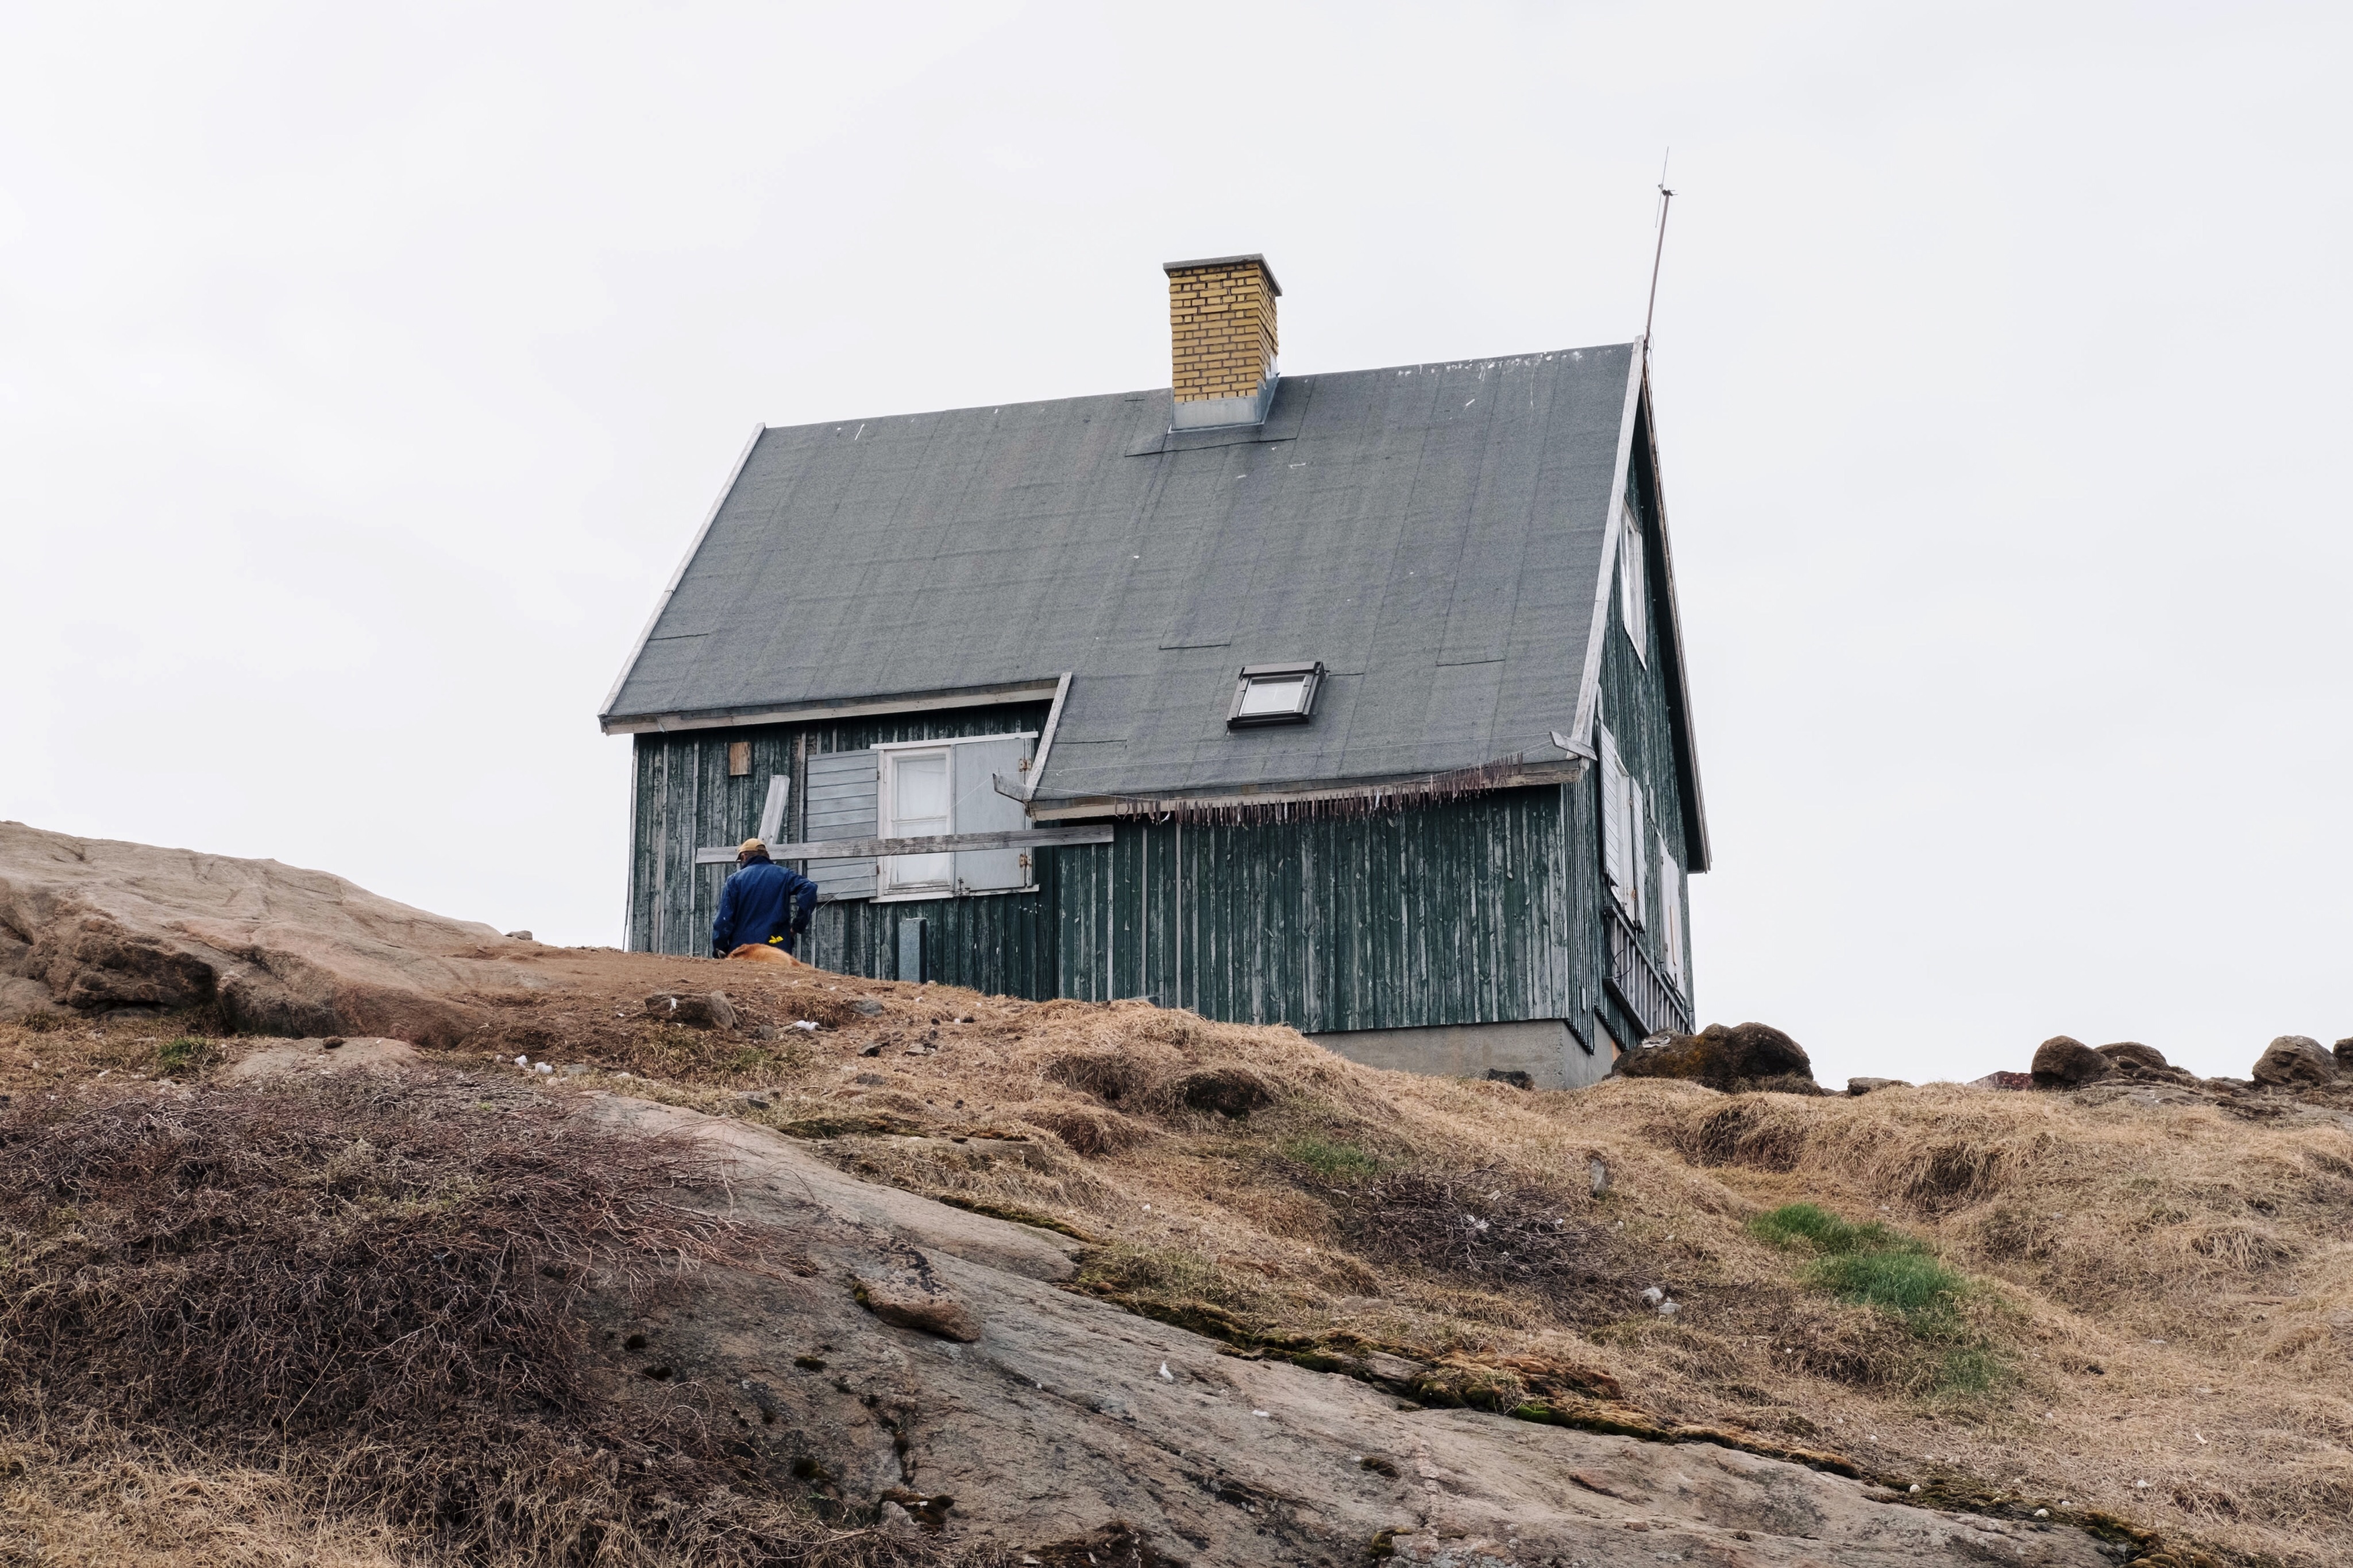
house, shack, tower, rural area